Antoine Walsh

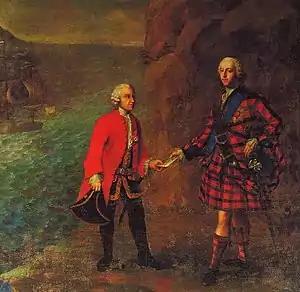
Walsh (left) with Charles Edward Stuart at the Sound of Arisaig in Scotland

Antoine Vincent Walsh (22 January 1703 – 2 March 1763) was a French merchant, ship owner and slave trader of Irish descent who operated in Nantes. Born into an expatriate Irish family who had settled in Nantes, France, his support for Jacobitism led Walsh to assist Charles Edward Stuart during the Jacobite rebellion of 1745.